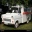
Label: ambulance